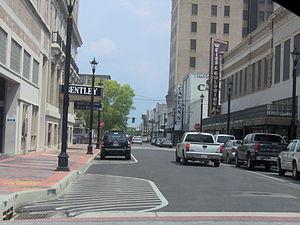
La liste suivante montre toutes les municipalités et les lieux de peuplement en Louisiane. Les différentes municipalités de l'État sont les villes et les villages.
Alexandria est une ville de l'État américain de la Louisiane, située dans la paroisse des Rapides, dont elle est le siège. Selon le recensement de 2000, sa population est de 46 342 habitants. Elle se trouve sur la rive de la rivière Rouge du Sud, près du centre géographique de l'État.